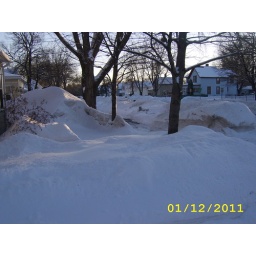
street in front of house